Robert Reinick

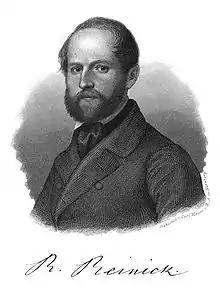
Robert Reinick.

Robert Reinick (22 February 1805 – 7 February 1852) was a German painter and poet, associated with the Düsseldorf school of painting. One of his poems, "Dem Vaterland", was set to music by Hugo Wolf and another, "The Flight into Egypt" was the libretto for a cantata by Max Bruch. He wrote the libretto to Schumann's opera Genoveva.